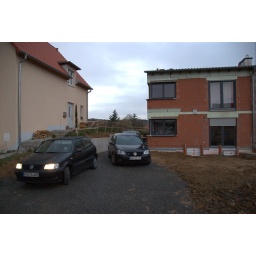
Andrea &amp;amp; Karim live in the left half of a duplex, the red brick building in this photo.